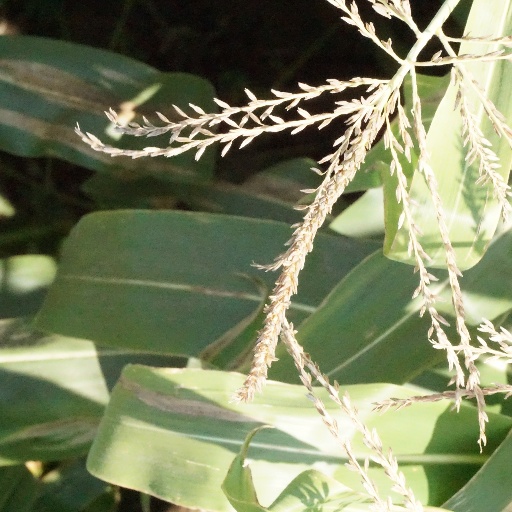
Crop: maize; corn